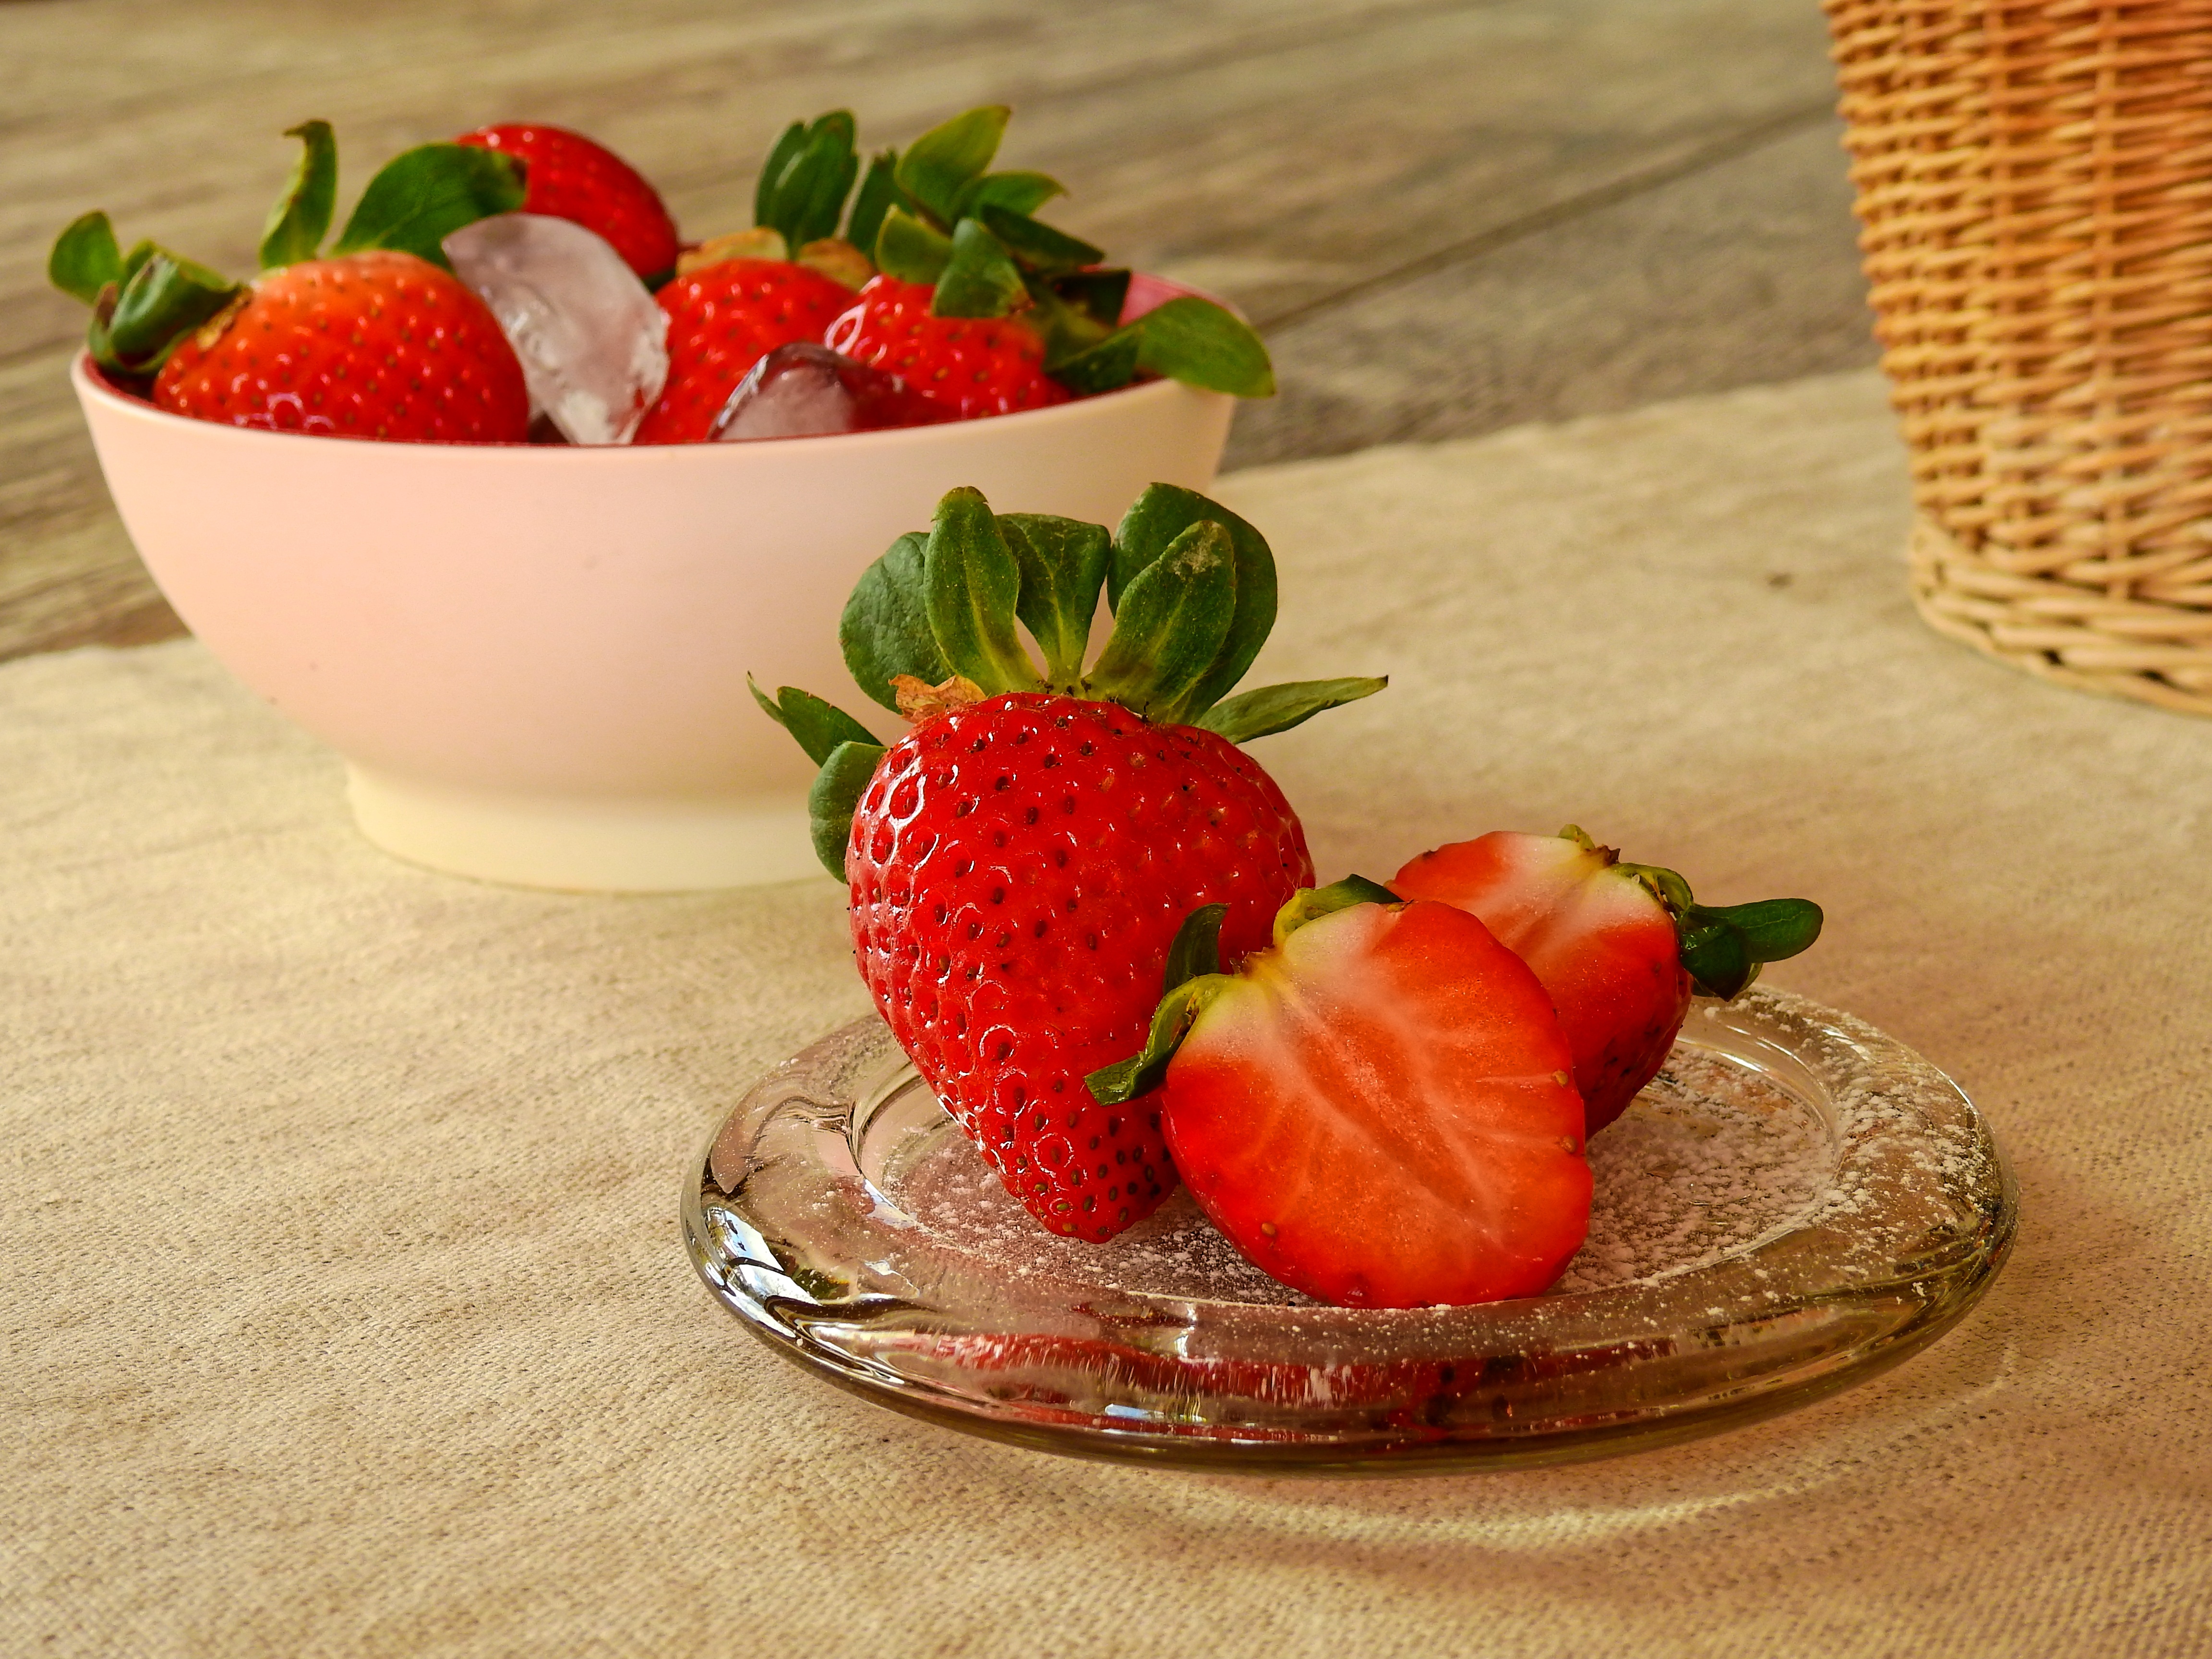
plant, fruit, dish, meal, food, produce, breakfast, dessert, eat, delicious, strawberry, berries, fruits, strawberries, dine